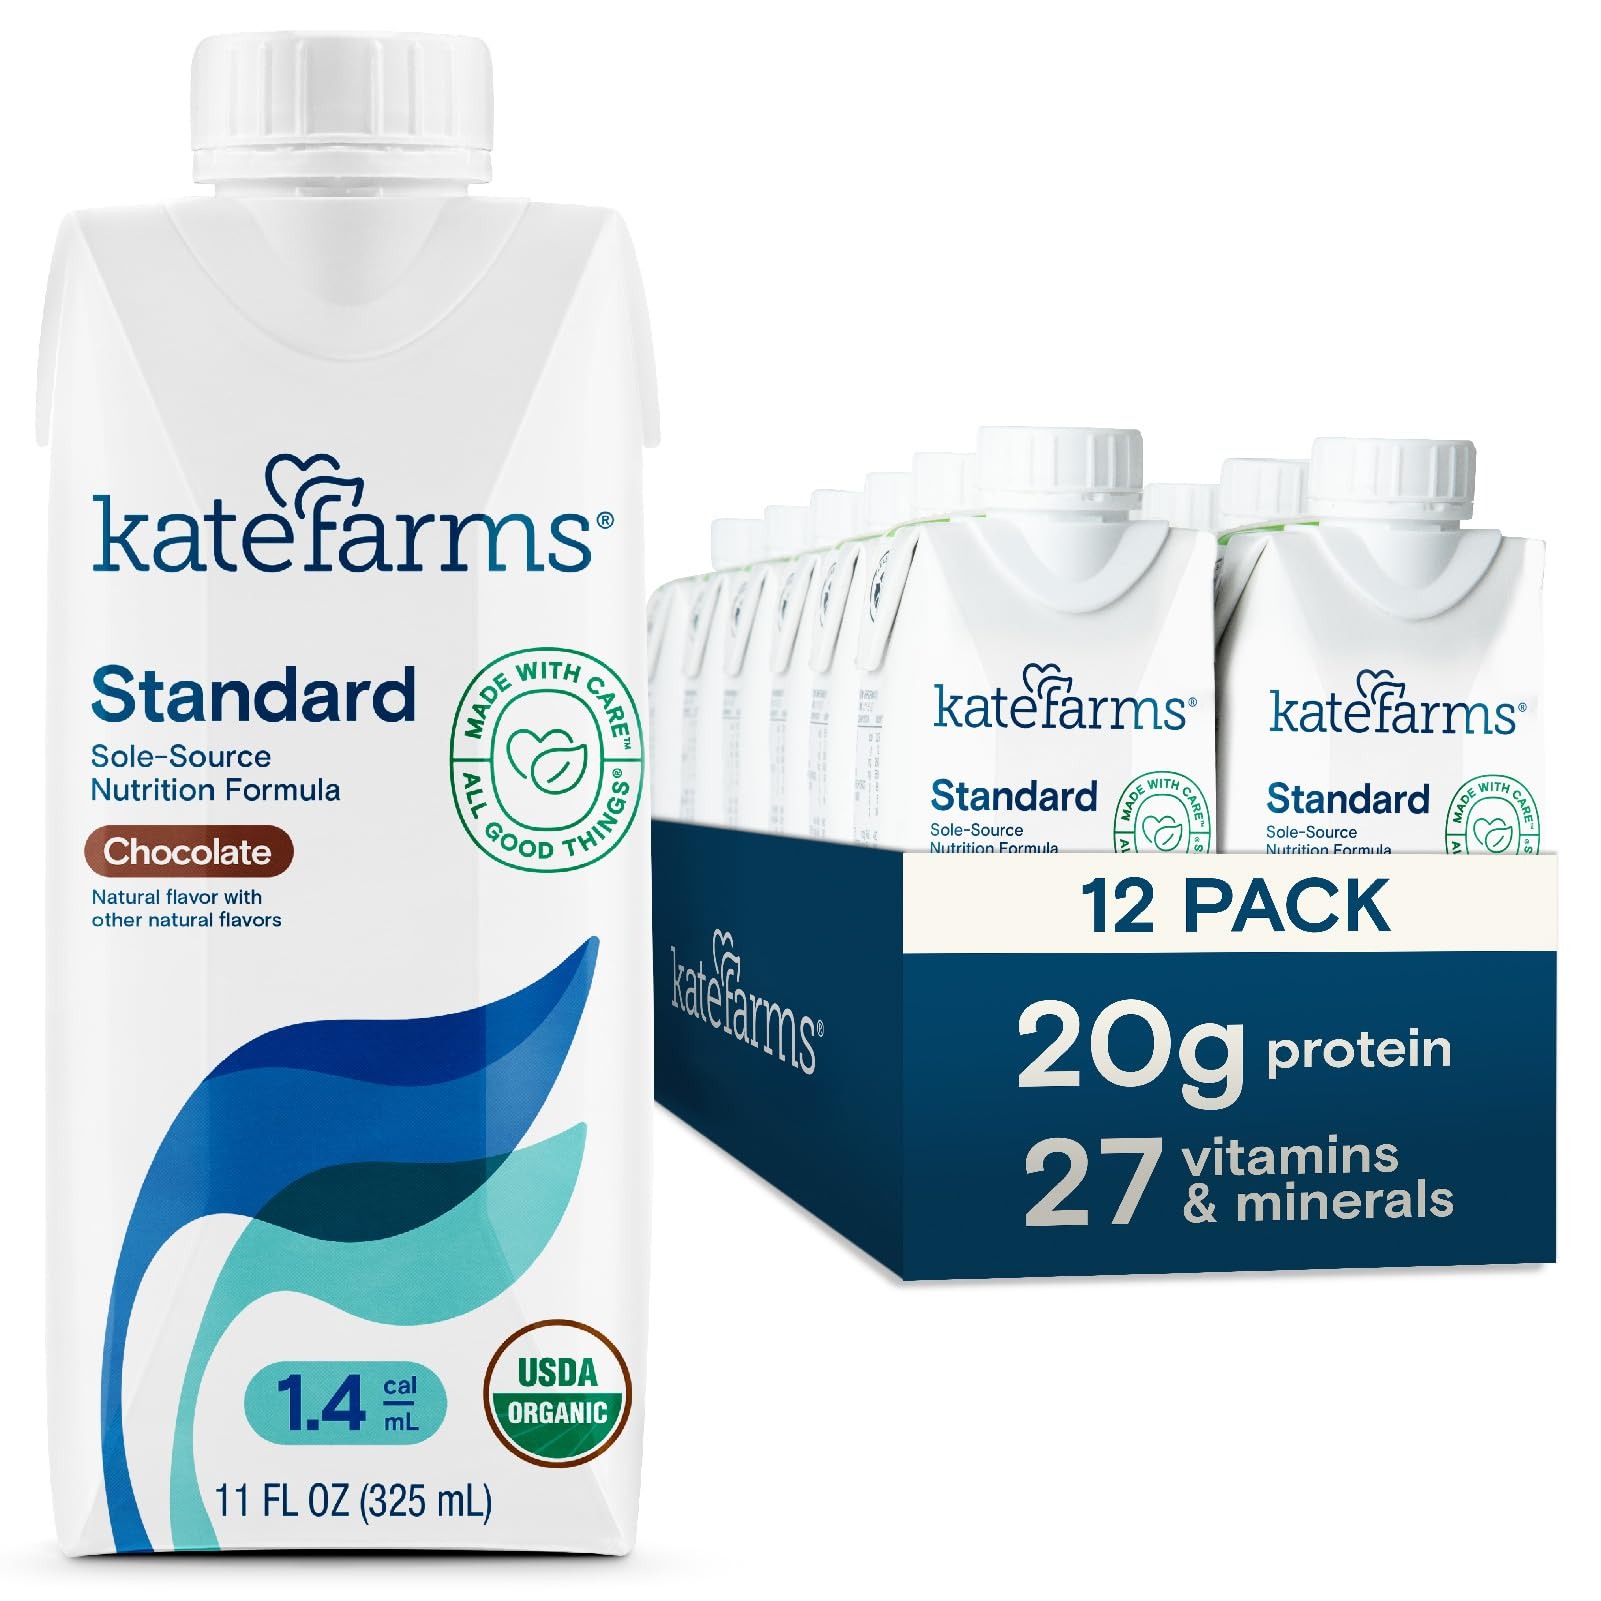
Item Name: KATE FARMS Organic 1.4 High Calorie Nutrition Shake, Chocolate, 20g Protein, 27 Vitamins and Minerals, Meal Replacement, 11 oz (12 Pack)
Bullet Point 1: Each serving provides 455 calories, 20 grams of protein plus 27 vitamins and minerals. This a great option for those with increased calorie and protein needs.
Bullet Point 2: Available in four flavors: smooth and creamy vanilla, chocolate, strawberry or plain. Standard 1.4 is made with high-quality ingredients and without artificial flavors or sweeteners.
Bullet Point 3: Certified USDA Organic, Non-GMO Project Verified, Kosher, gluten free, and made without common allergens. That’s some certified goodness.
Bullet Point 4: Powerful plant-based nutrients. Phytonutrients as extracts and concentrates sourced from nutrient-dense foods like organic broccoli, green tea, turmeric, acai and more.
Bullet Point 5: KATE FARMS Nutrition Shakes are a great, tasty way to add high quality nutrition to your diet
Value: 132.0
Unit: Fl Oz

Price: 72